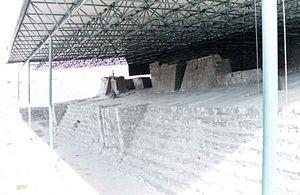
1978 est une année commune commençant un dimanche.